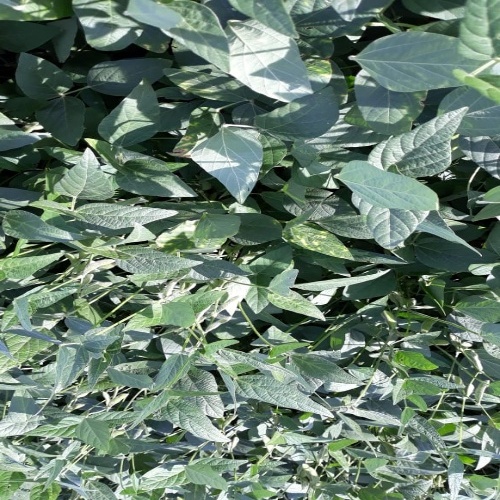
Label: Healthy